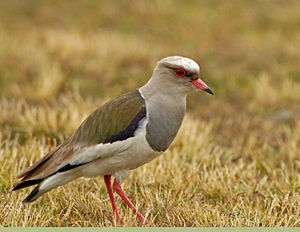
Andesvibe
Andesvibe er en brokfugl, der lever i Andesbjergene - fra det sydvestlige Colombia til det nordvestlige Argentina.